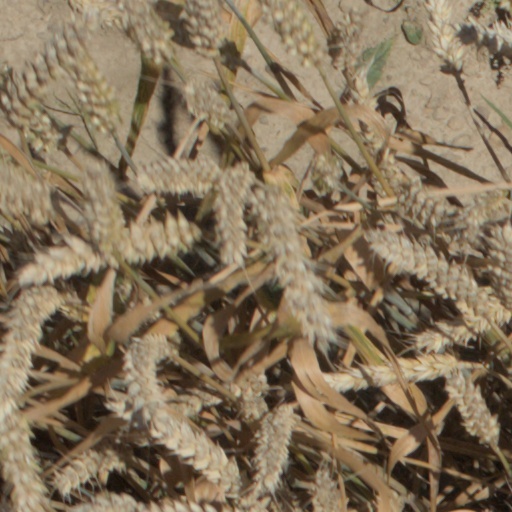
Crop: wheat